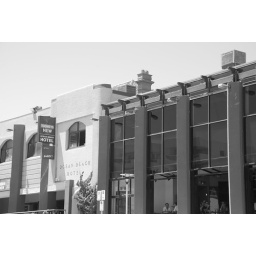
iconic cottesloe landmark - ocean beach hotel. Consumed my fair share there over the years